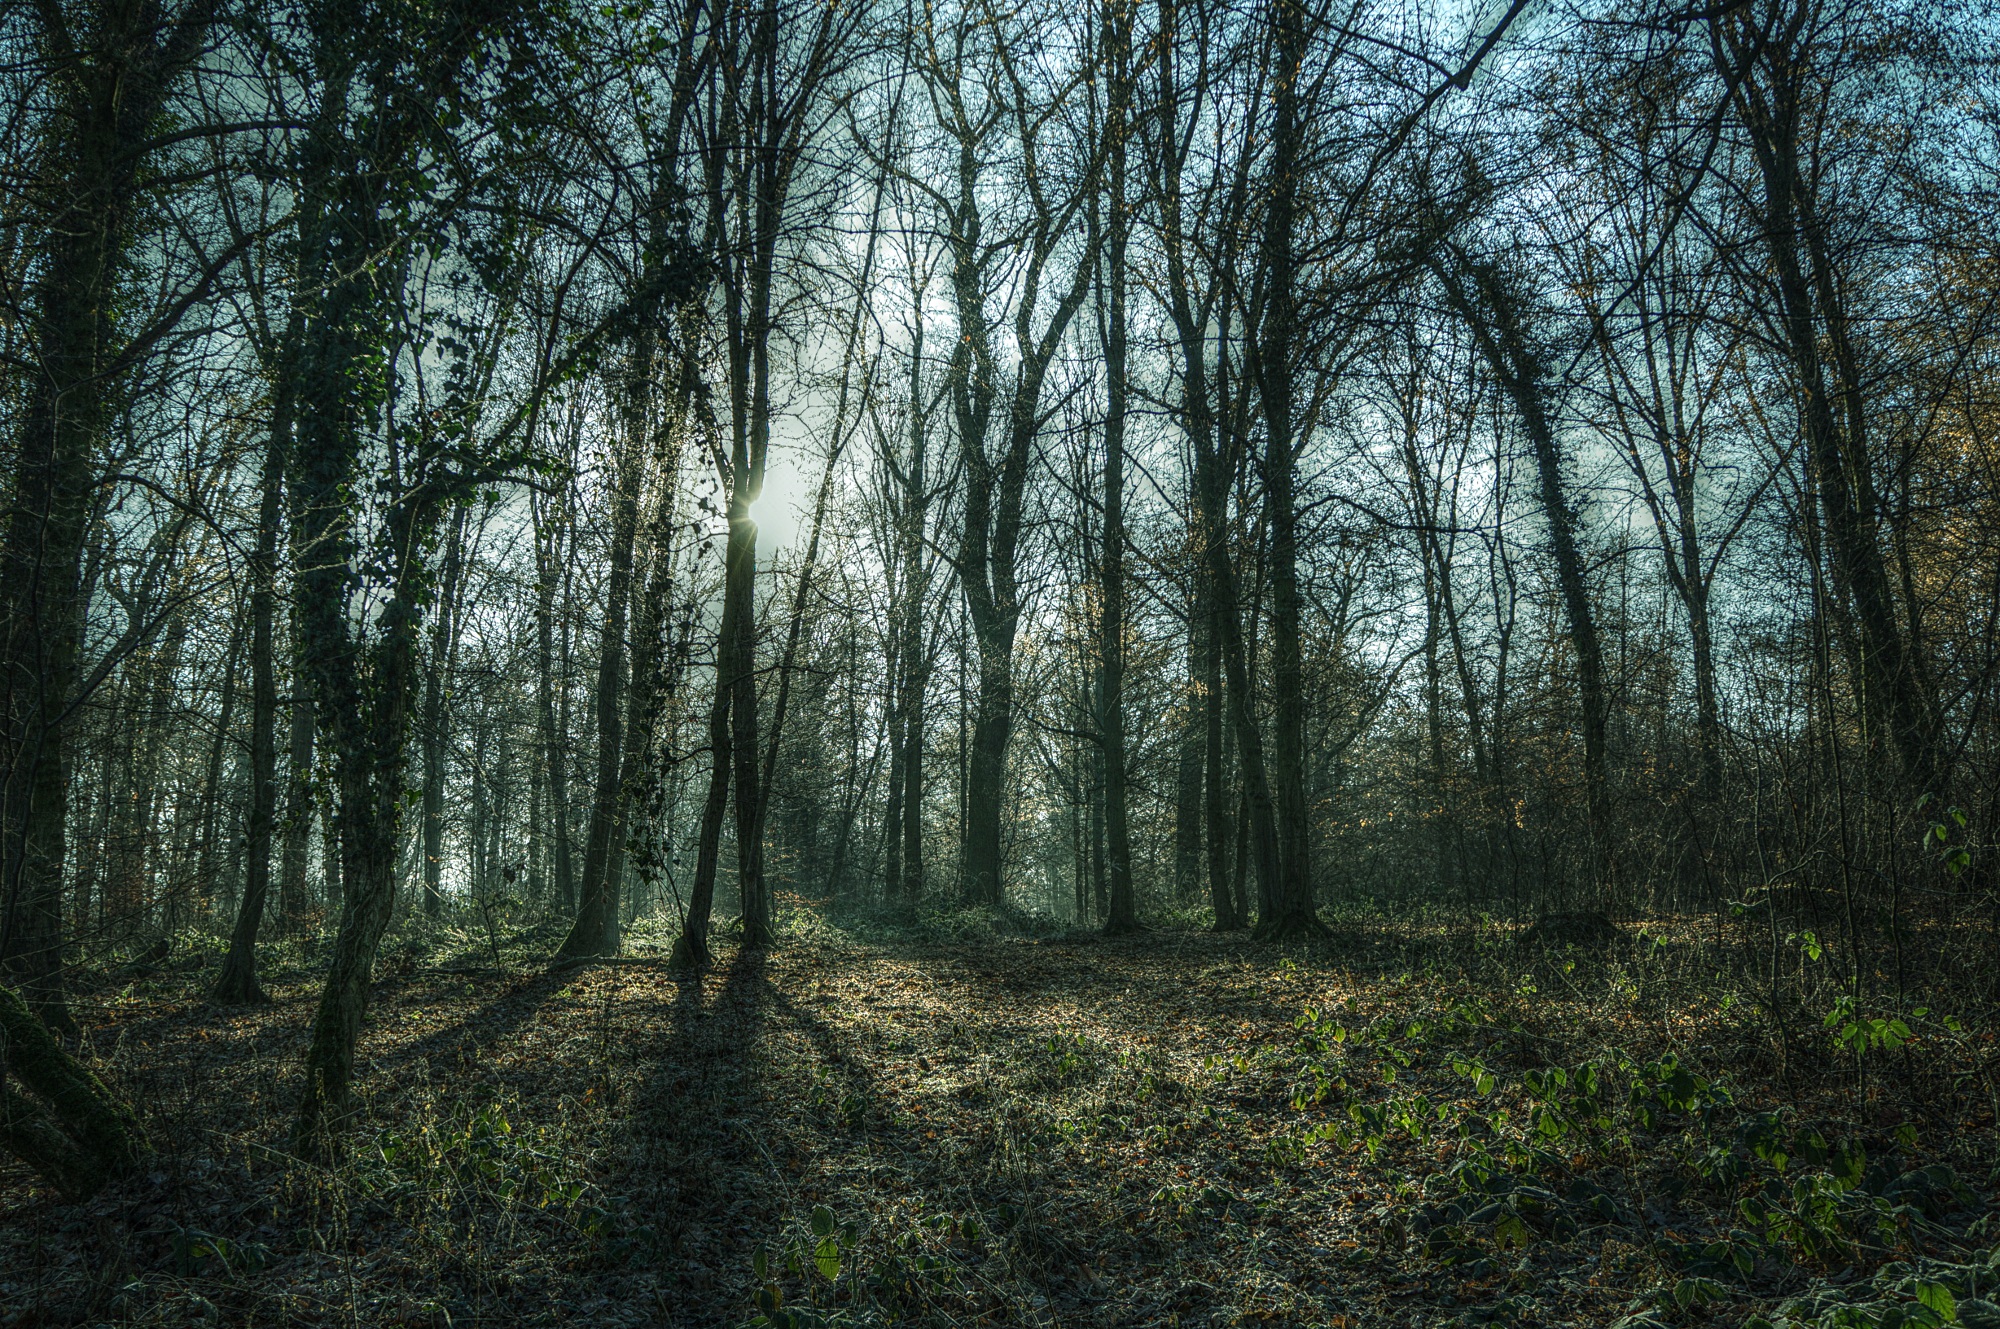
landscape, tree, nature, forest, path, grass, wilderness, branch, cold, plant, sky, sunshine, meadow, sunlight, morning, leaf, frost, trunk, atmosphere, mystical, jungle, autumn, rest, lonely, trees, aesthetic, vegetation, loneliness, branches, deciduous, grove, woodland, mood, silent, ecosystem, impression, back light, nature reserve, light shadow, biome, old growth forest, grass family, woody plant, temperate broadleaf and mixed forest, temperate coniferous forest, riparian forest, spruce fir forest, tropical and subtropical coniferous forests, northern hardwood forest concept